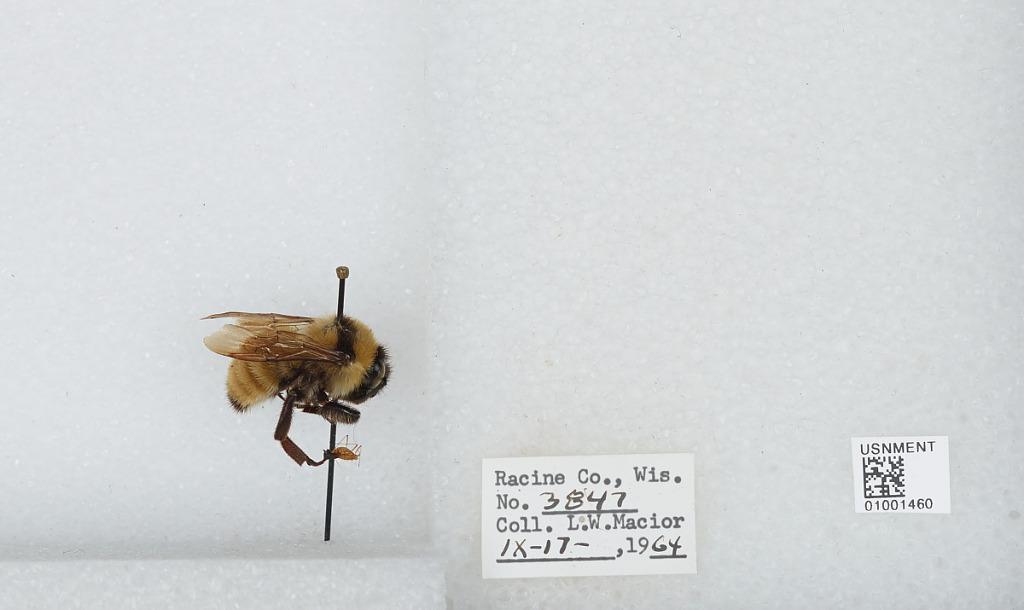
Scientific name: Bombus (Fervidobombus) fervidus fervidus (Fabricius)
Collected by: L. Macior
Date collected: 1964-9-17
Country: United States
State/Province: Wisconsin
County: Racine
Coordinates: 42.78, -87.76